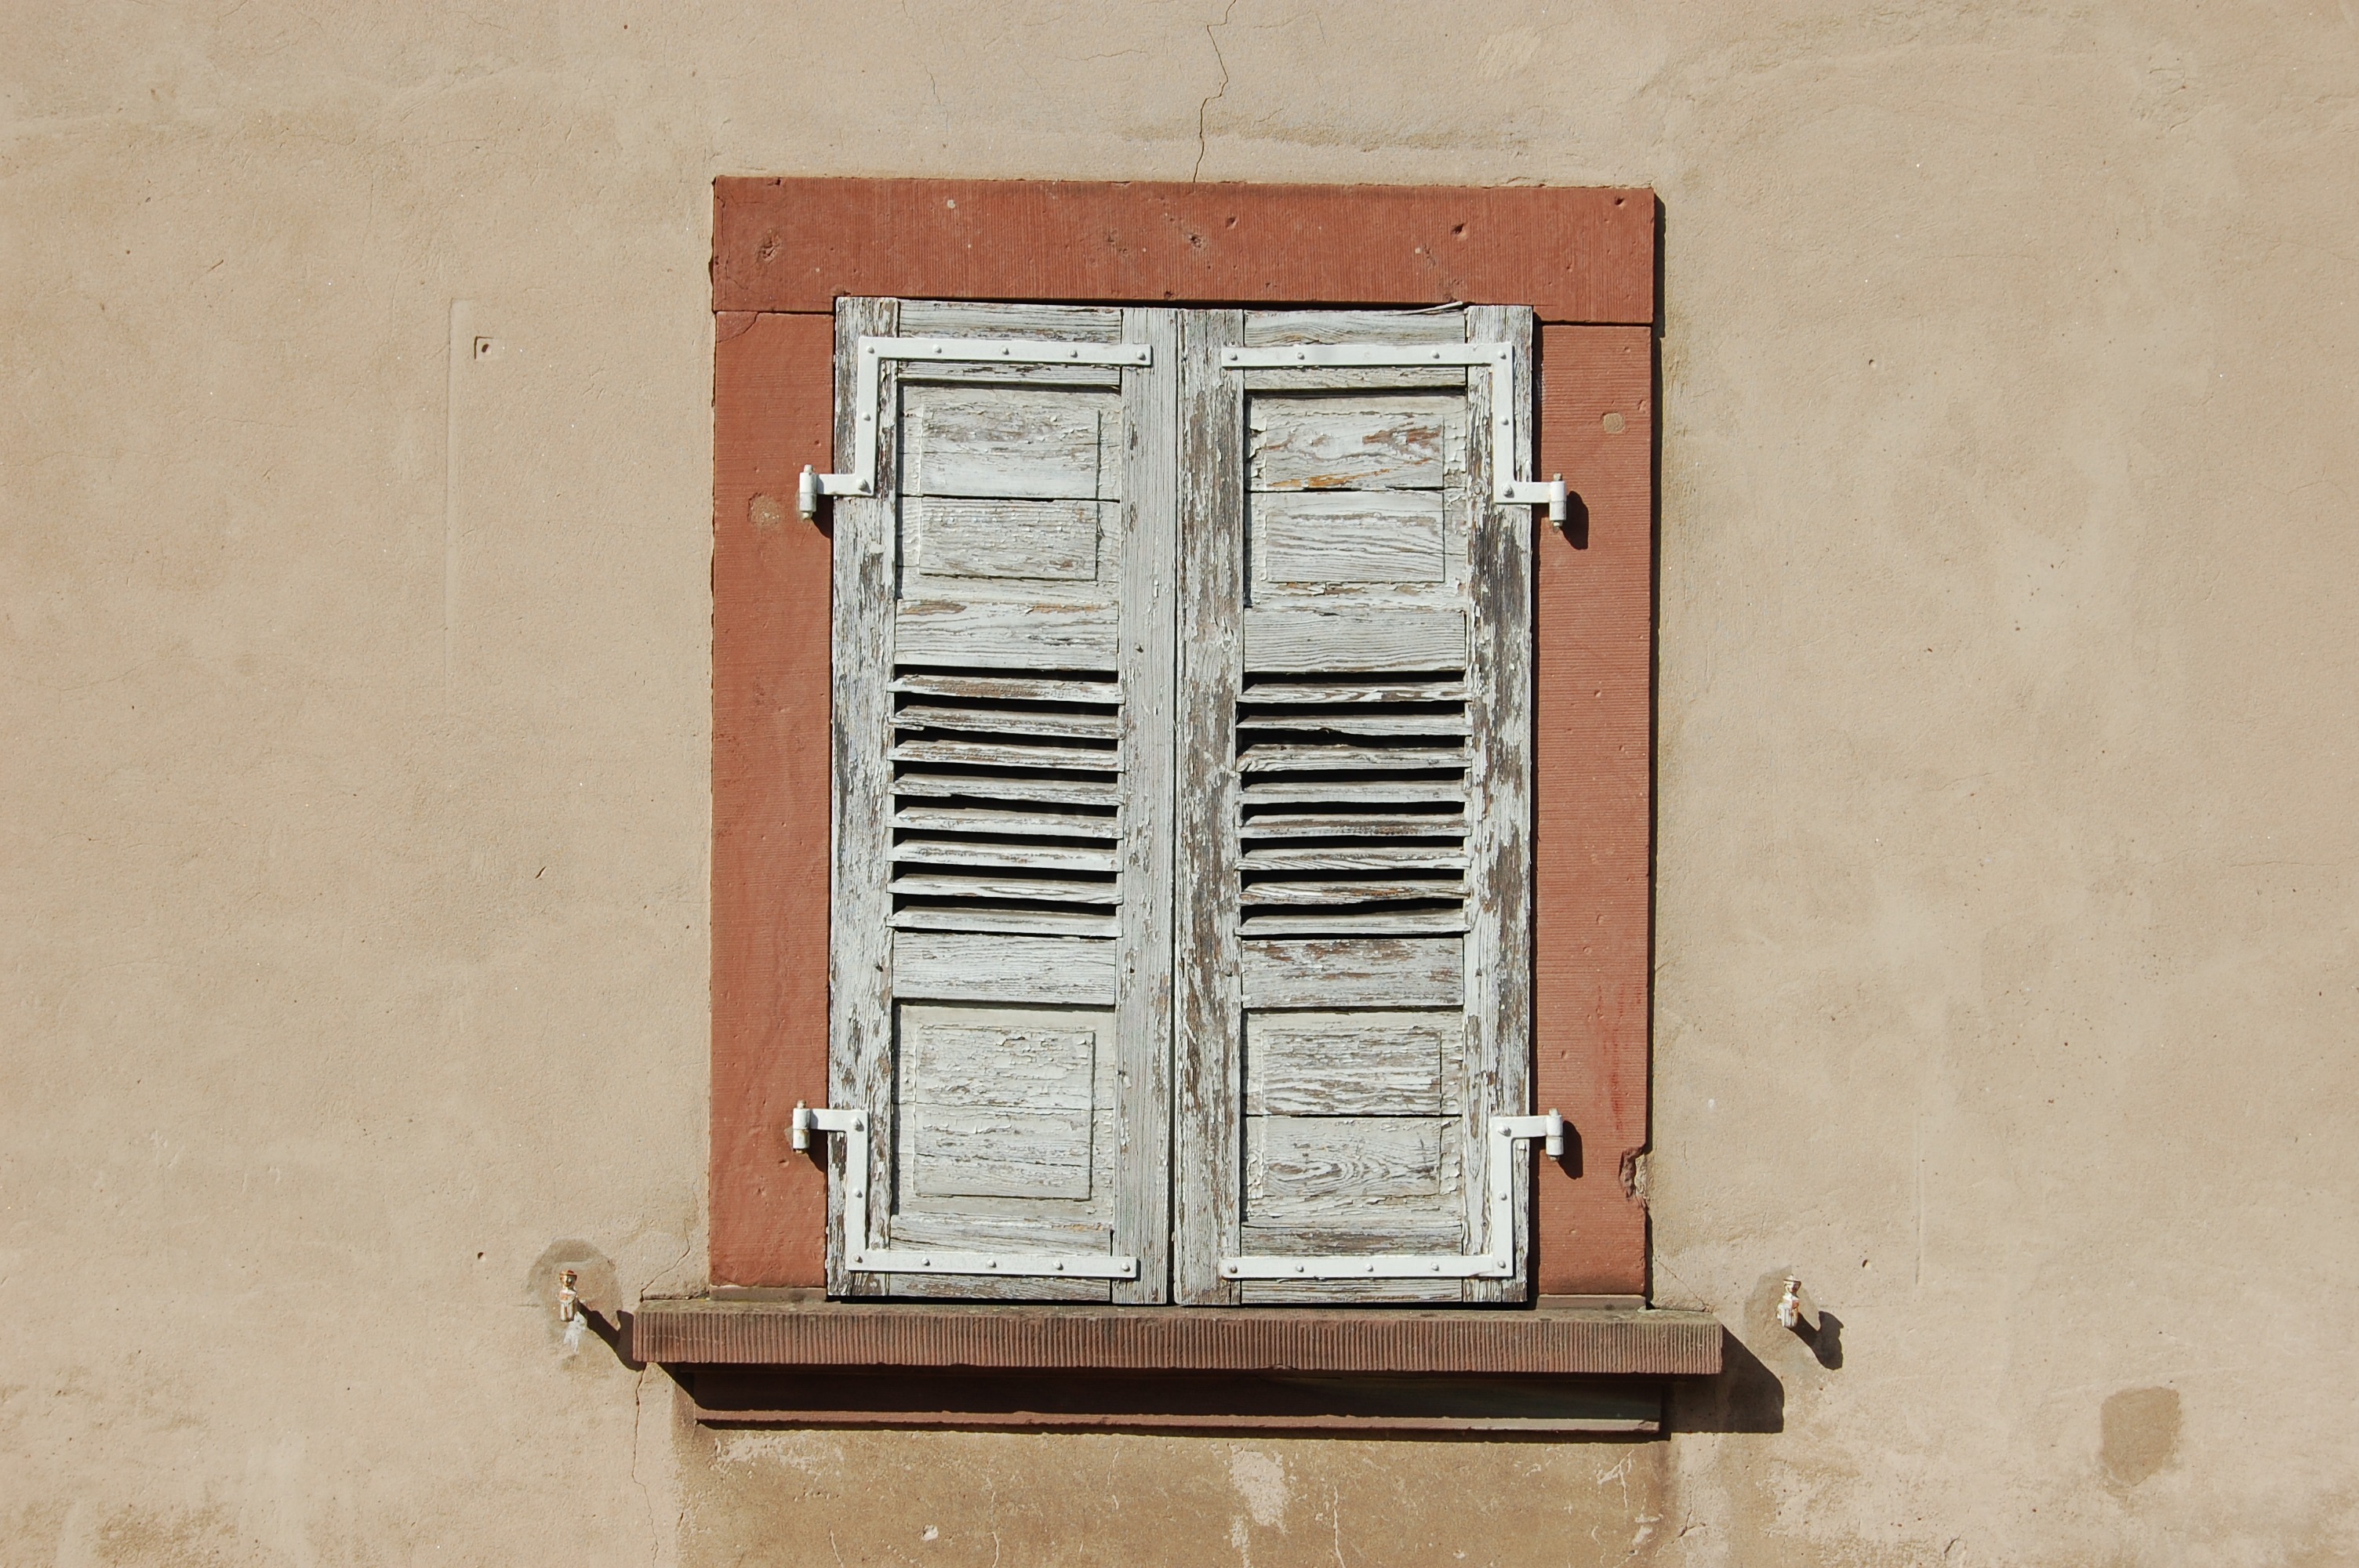
architecture, wood, house, window, building, old, home, wall, red, facade, decay, old building, brick, door, shutter, interior design, shape, leave, lapsed, hauswand, sand stone, run down, frontal, window covering